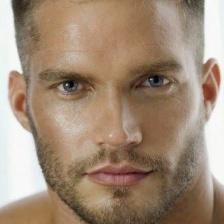
Label: faces